Edward Boscawen

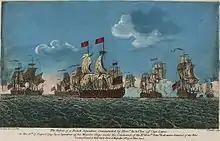

In October 1757 Boscawen was second in command under Admiral Edward Hawke. On 7 February 1758 Boscawen was promoted to Admiral of the blue squadron. and ordered to take a fleet to North America. Once there, he took naval command at the siege of Louisburg during June and July 1758. On this occasion rather than entrust the land assault to a naval commander, the army was placed under the command of General Jeffrey Amherst and Brigadier James Wolfe. The siege of Louisburg was one of the key contributors to the capture of French possessions in Canada. Wolfe later would use Louisburg as a staging point for the siege of Quebec. The capture of the town deprived the French of the only effective naval base that they had in Canada, as well as leading to the destruction of four of their ships of the line and the capture of another. On his return from North America Boscawen was awarded the Thanks of both Houses of Parliament for his service. The King made Boscawen a Privy Counsellor in recognition for his continued service both as a member of the Board of Admiralty and commander-in-chief.